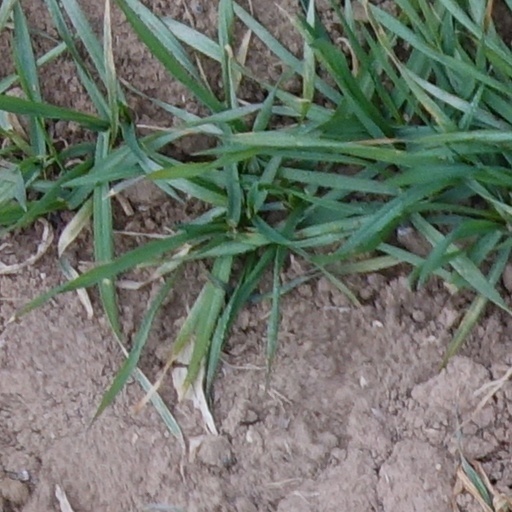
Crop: wheat